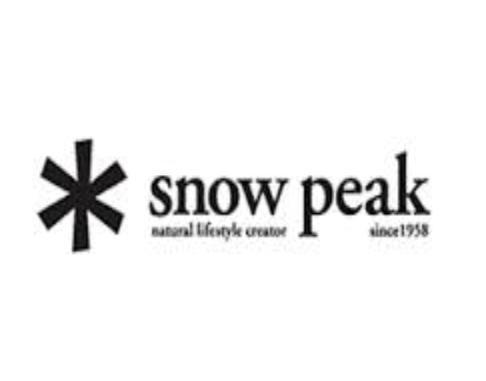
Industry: Sports